Expedition 51

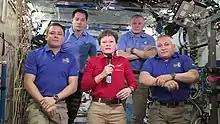
Whitson (in red), transferred command to Yurchikhin (front row, right). Fischer (left). Behind (from left): Pesquet & Novitskiy.

On June 1, Expedition 51, commanded by Whitson, handed over command of the International Space Station to Russian cosmonaut Fyodor Yurchikhin in the traditional Change of Command ceremony. Expedition 52 officially began with the departure of Soyuz MS-03 on June 2, 2017, with Oleg Novitskiy of Roscosomos and Thomas Pesquet of ESA aboard.